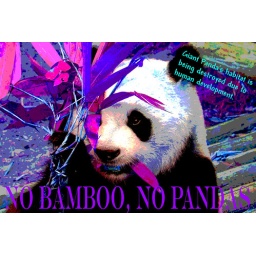
cute giant panda eating bamboo in china